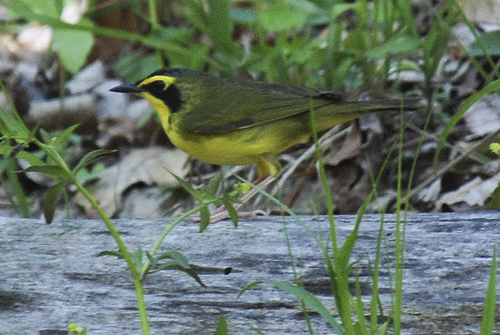
small green bird with dark brown feathers around the tail and a fluorescent greenish-yellow belly.
this colorful bird has a black cheek patch,yellow face, throat, breast and belly, and a dark green back with green and black wings and rectriceslong legged yellow breasted medium small bird. main body is a light forest green with a eye encircled with a yellow,flair and black below.
the bird has a yellow underbelly, with darker sides and wings, and a black cheek patch.
this bird has a yellow superciliary, a black bill, and a yellow bellya small bird with yellow eyebrows and belly, green wings and back, and black cheek patches and bill.
thus bird has a bright yellow throat and belly, yellow patch above the eyes, a black patch under the eyes and a black patch on the crown.
this small bird has yellow markings and a short head relative to the rest of its body.
this bird has a green crown, green primaries, and a yellow belly.
this bird is yellow and black in color, and has a black beak.
Species: Kentucky Warbler